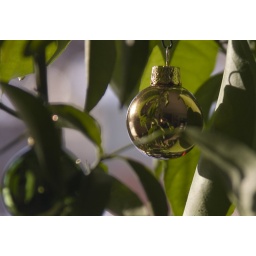
John and I got some minature ornaments and hung them on the little clementine tree in the kitchen